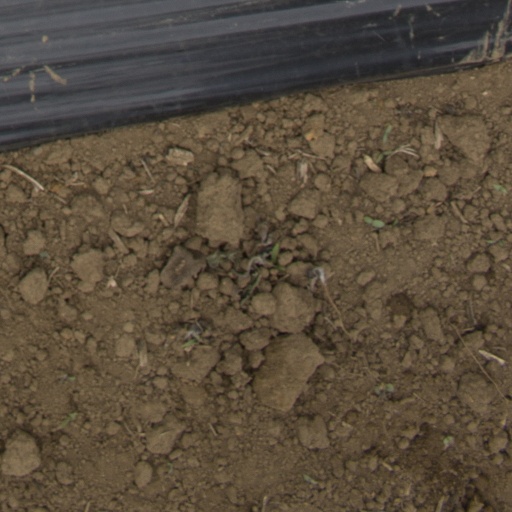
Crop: Jerusalem artichoke